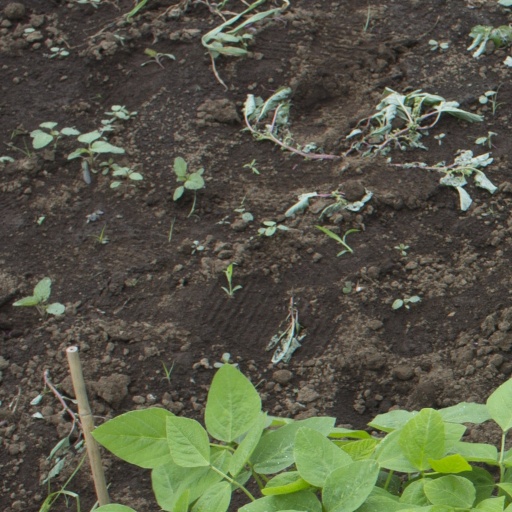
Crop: soybean